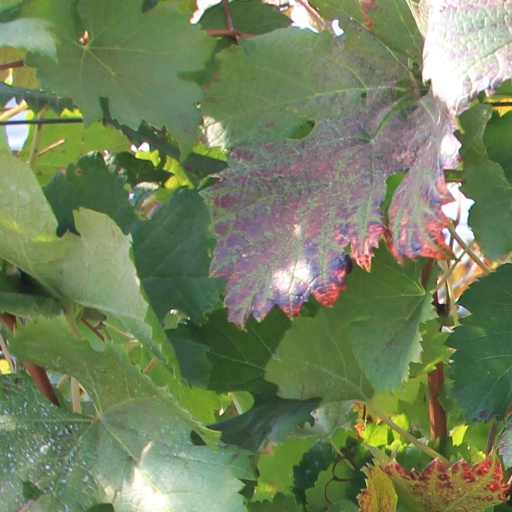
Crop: grape